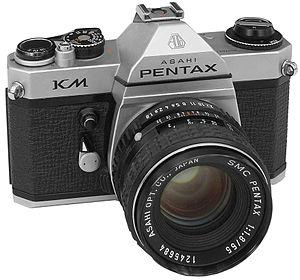
Ces boîtiers ont la particularité de coupler le miroir au déclencheur. La levée et descente du miroir est ainsi automatisée selon que l'on appuie ou relâche le déclencheur.